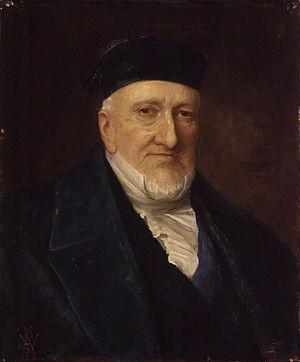
Sir Moses Haïm Montefiore, 1ᵉʳ baronnet, fut l'un des plus célèbres juifs anglais du XIXᵉ siècle, à l'instar de Benjamin Disraeli. Financier, Montefiore fut un grand philanthrope activiste et bâtisseur qui devint shérif de la Cité de Londres et de Middlesex, et fut fait baronnet Montefiore de l'île de Thanet, en 1846.